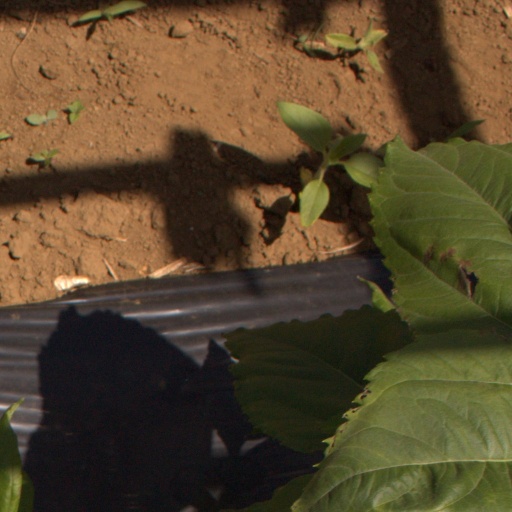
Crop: Jerusalem artichoke